836

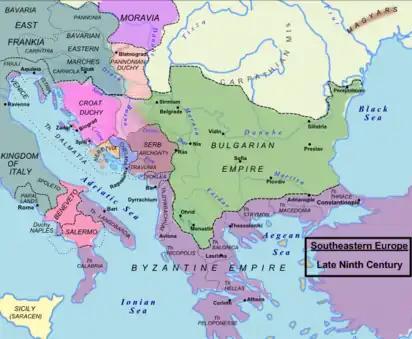
Bulgaria under Presian I (836–852)

Year 836 (DCCCXXXVI) was a leap year starting on Saturday of the Julian calendar, the 836th year of the Common Era (CE) and Anno Domini (AD) designations, the 836th year of the 1st millennium, the 36th year of the 9th century, and the 7th year of the 830s decade.